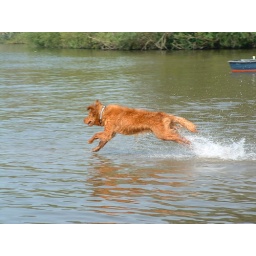
walking over water